Unuma Station

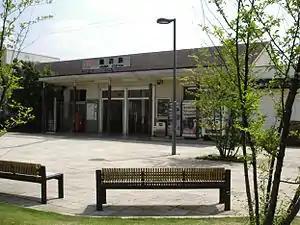
Unuma Station in August 2006

is a railway station on the Takayama Main Line in the city of Kakamigahara, Gifu Prefecture, Japan, operated by Central Japan Railway Company (JR Central).